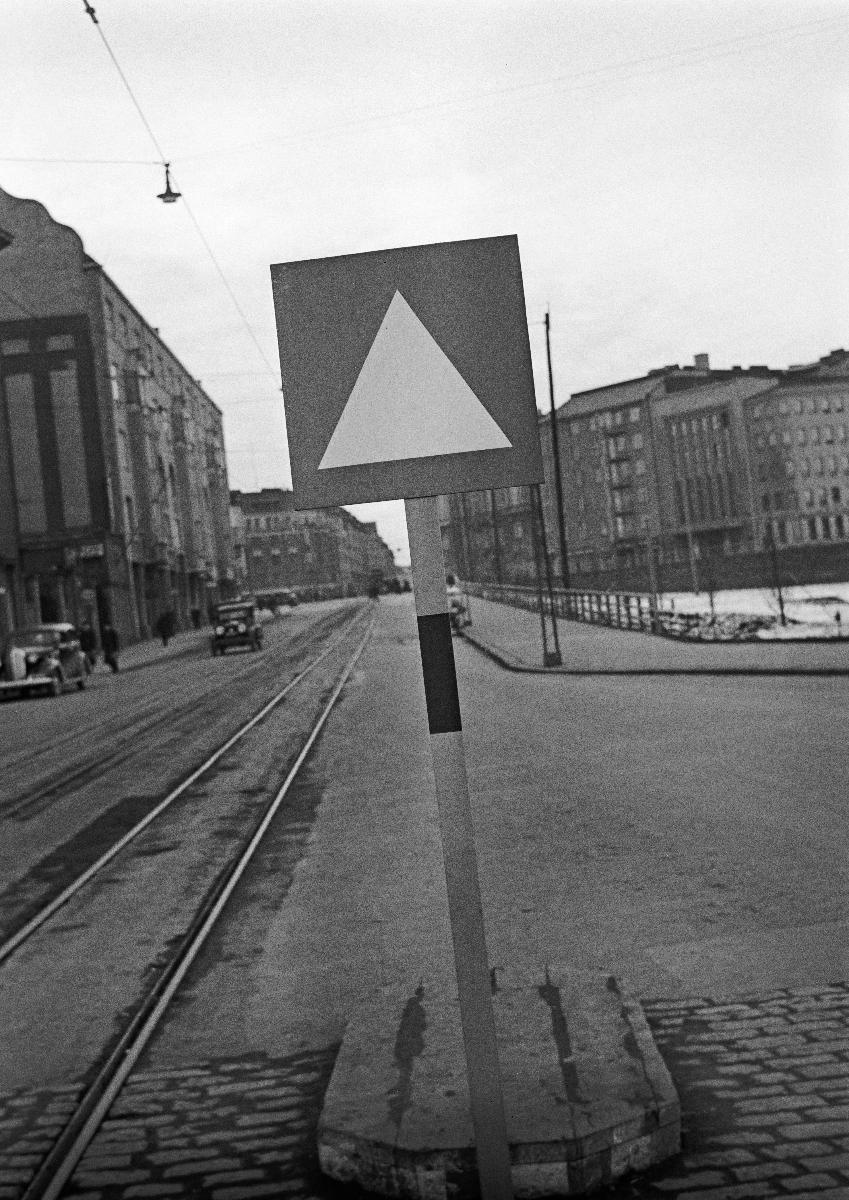
Uusia liikennemerkkejä
Nya trafikmärken; New traffic signs
sisällön kuvaus: Uusi liikennemerkki Arkadiankadulla Helsingissä maaliskuussa 1938. Yleinen varoitusmerkki. content description: A new traffic sign on Arkadiankatu in Helsinki March 1938. General warning sign. innehållsbeskrivning: Ett nytt trafikmärke på Arkadiegatan i Helsingfors mars 1938. Allmänt varningsmärke.
Kuvaaja: Sundström, Hugo, kuvaaja
Vuosi: 1938
Paikka: Suomi, Uusimaa, Helsinki
Aiheet: HBL; liikennemerkit; liikenne; kadut; traffic signs; traffic; road traffic; streets; trafikmärken; trafik; vägtrafik; gator